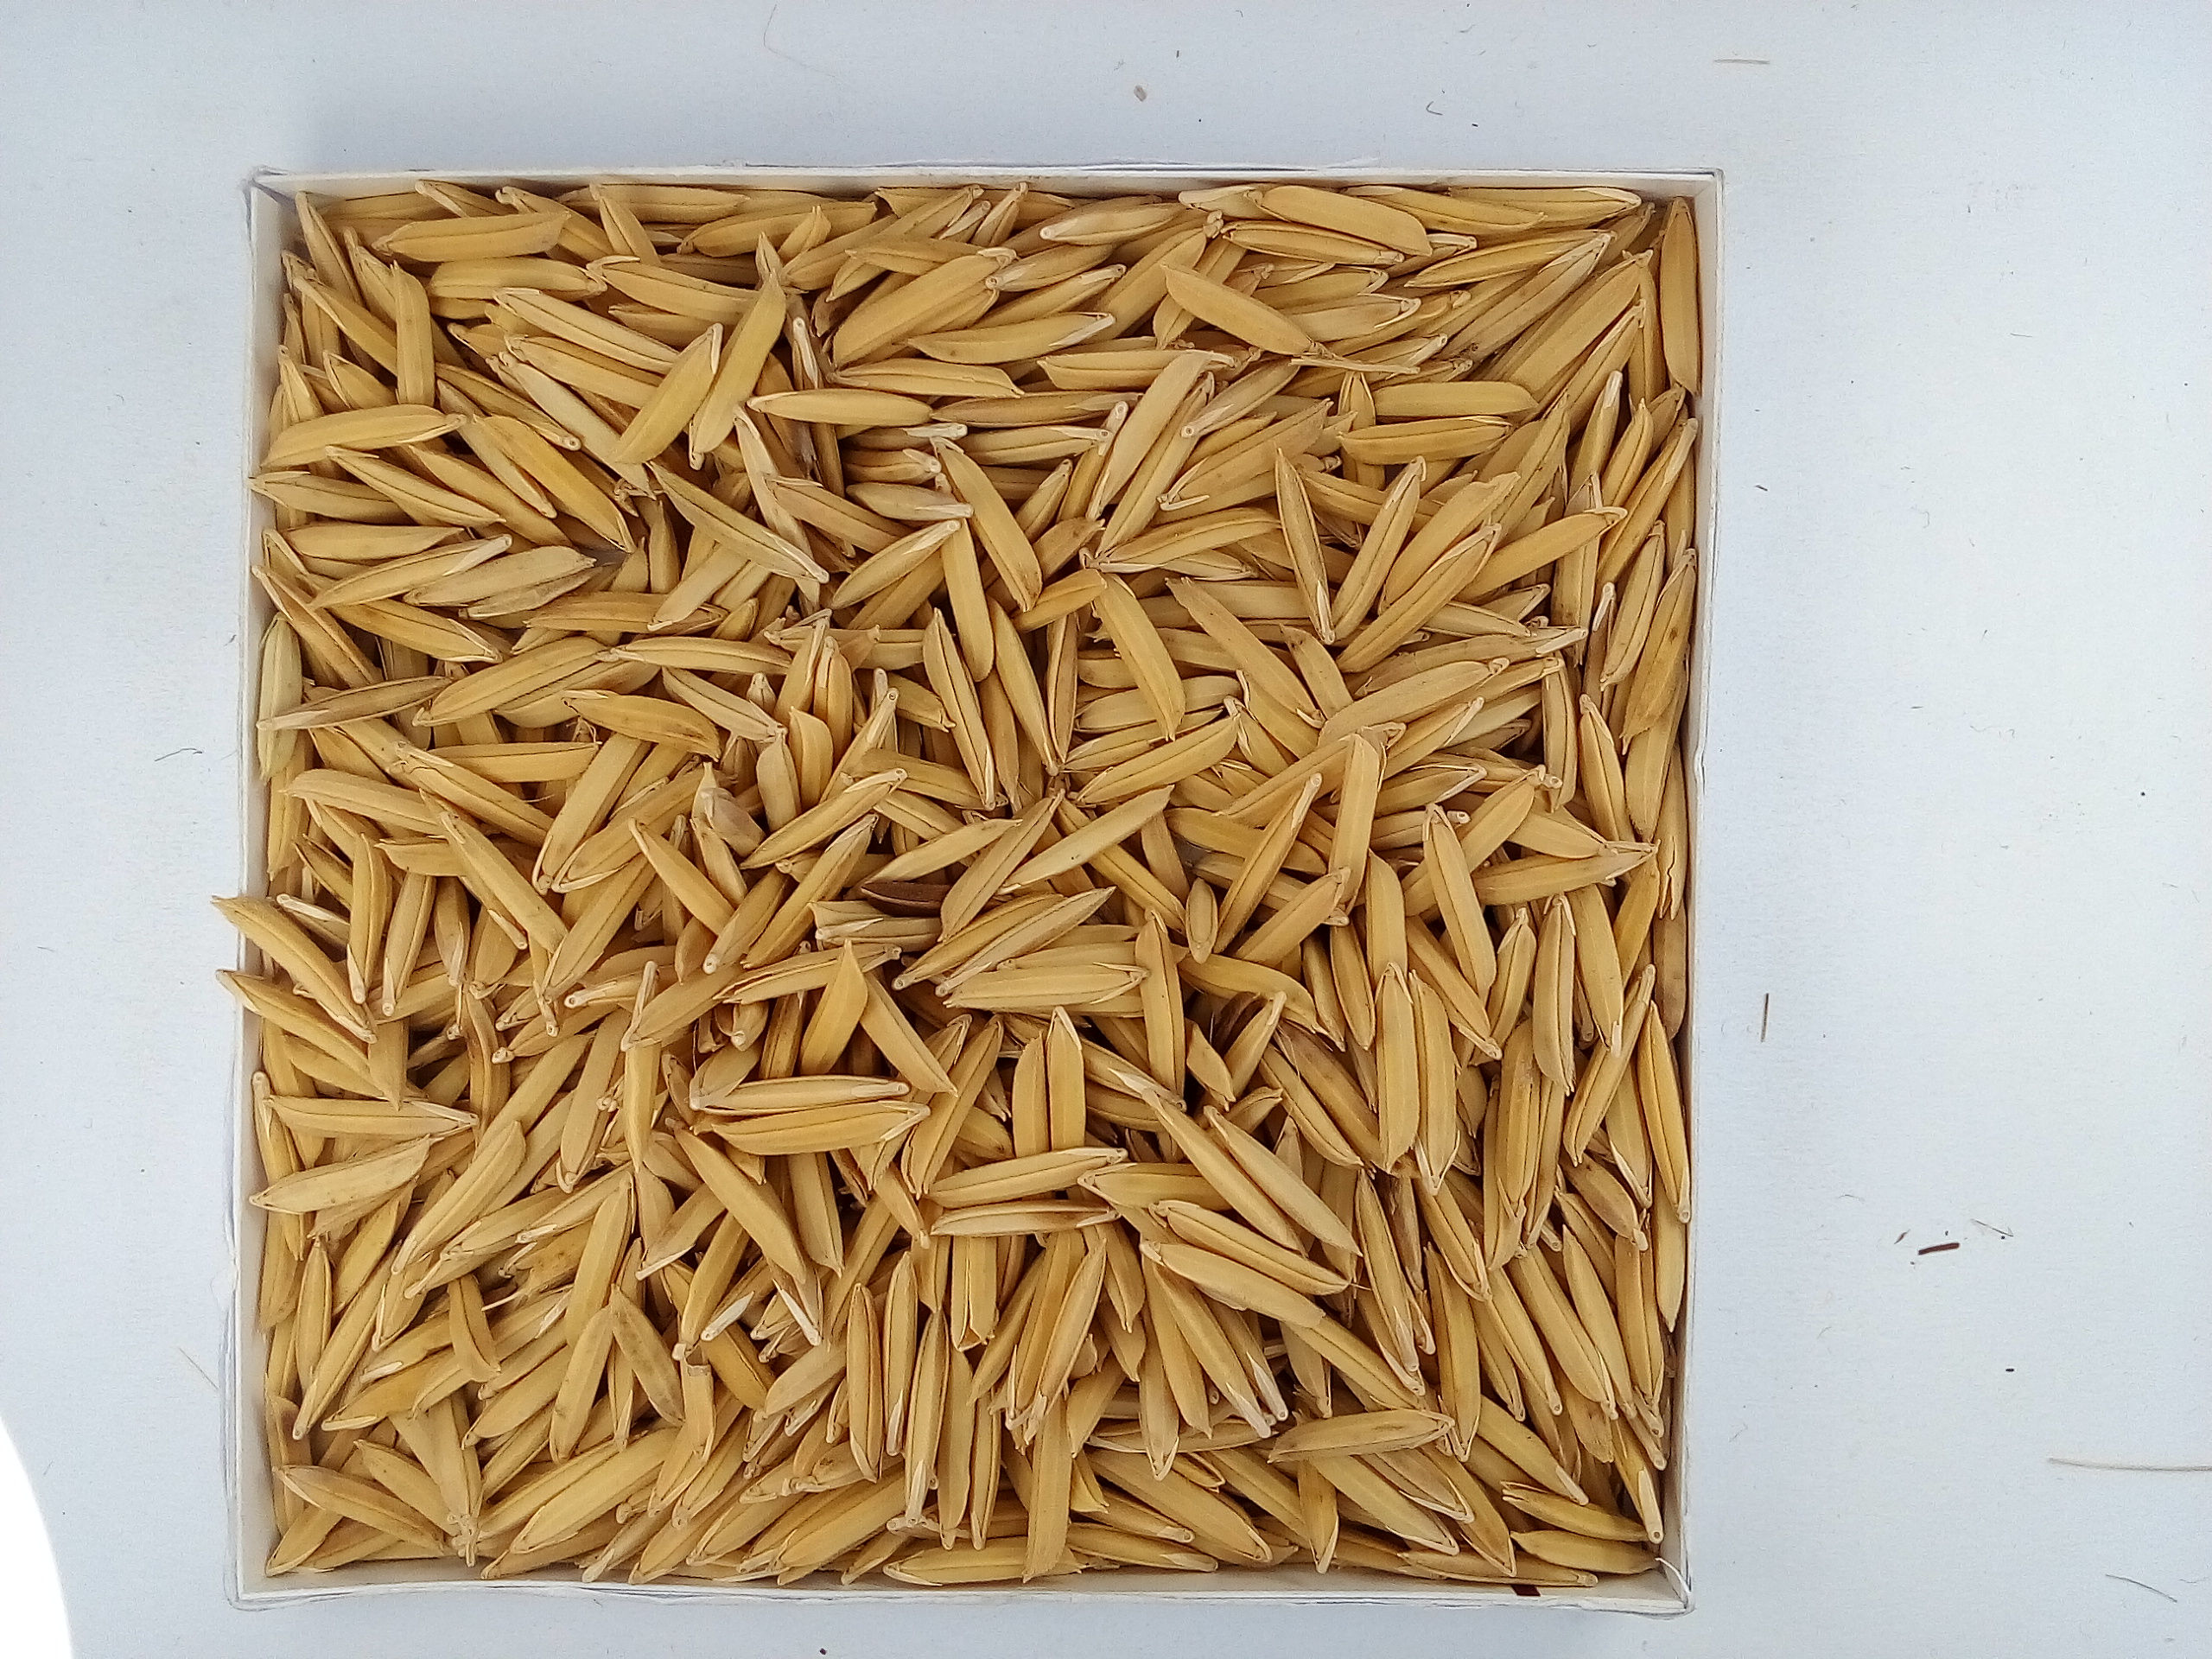
Rice seed variety: Unknown